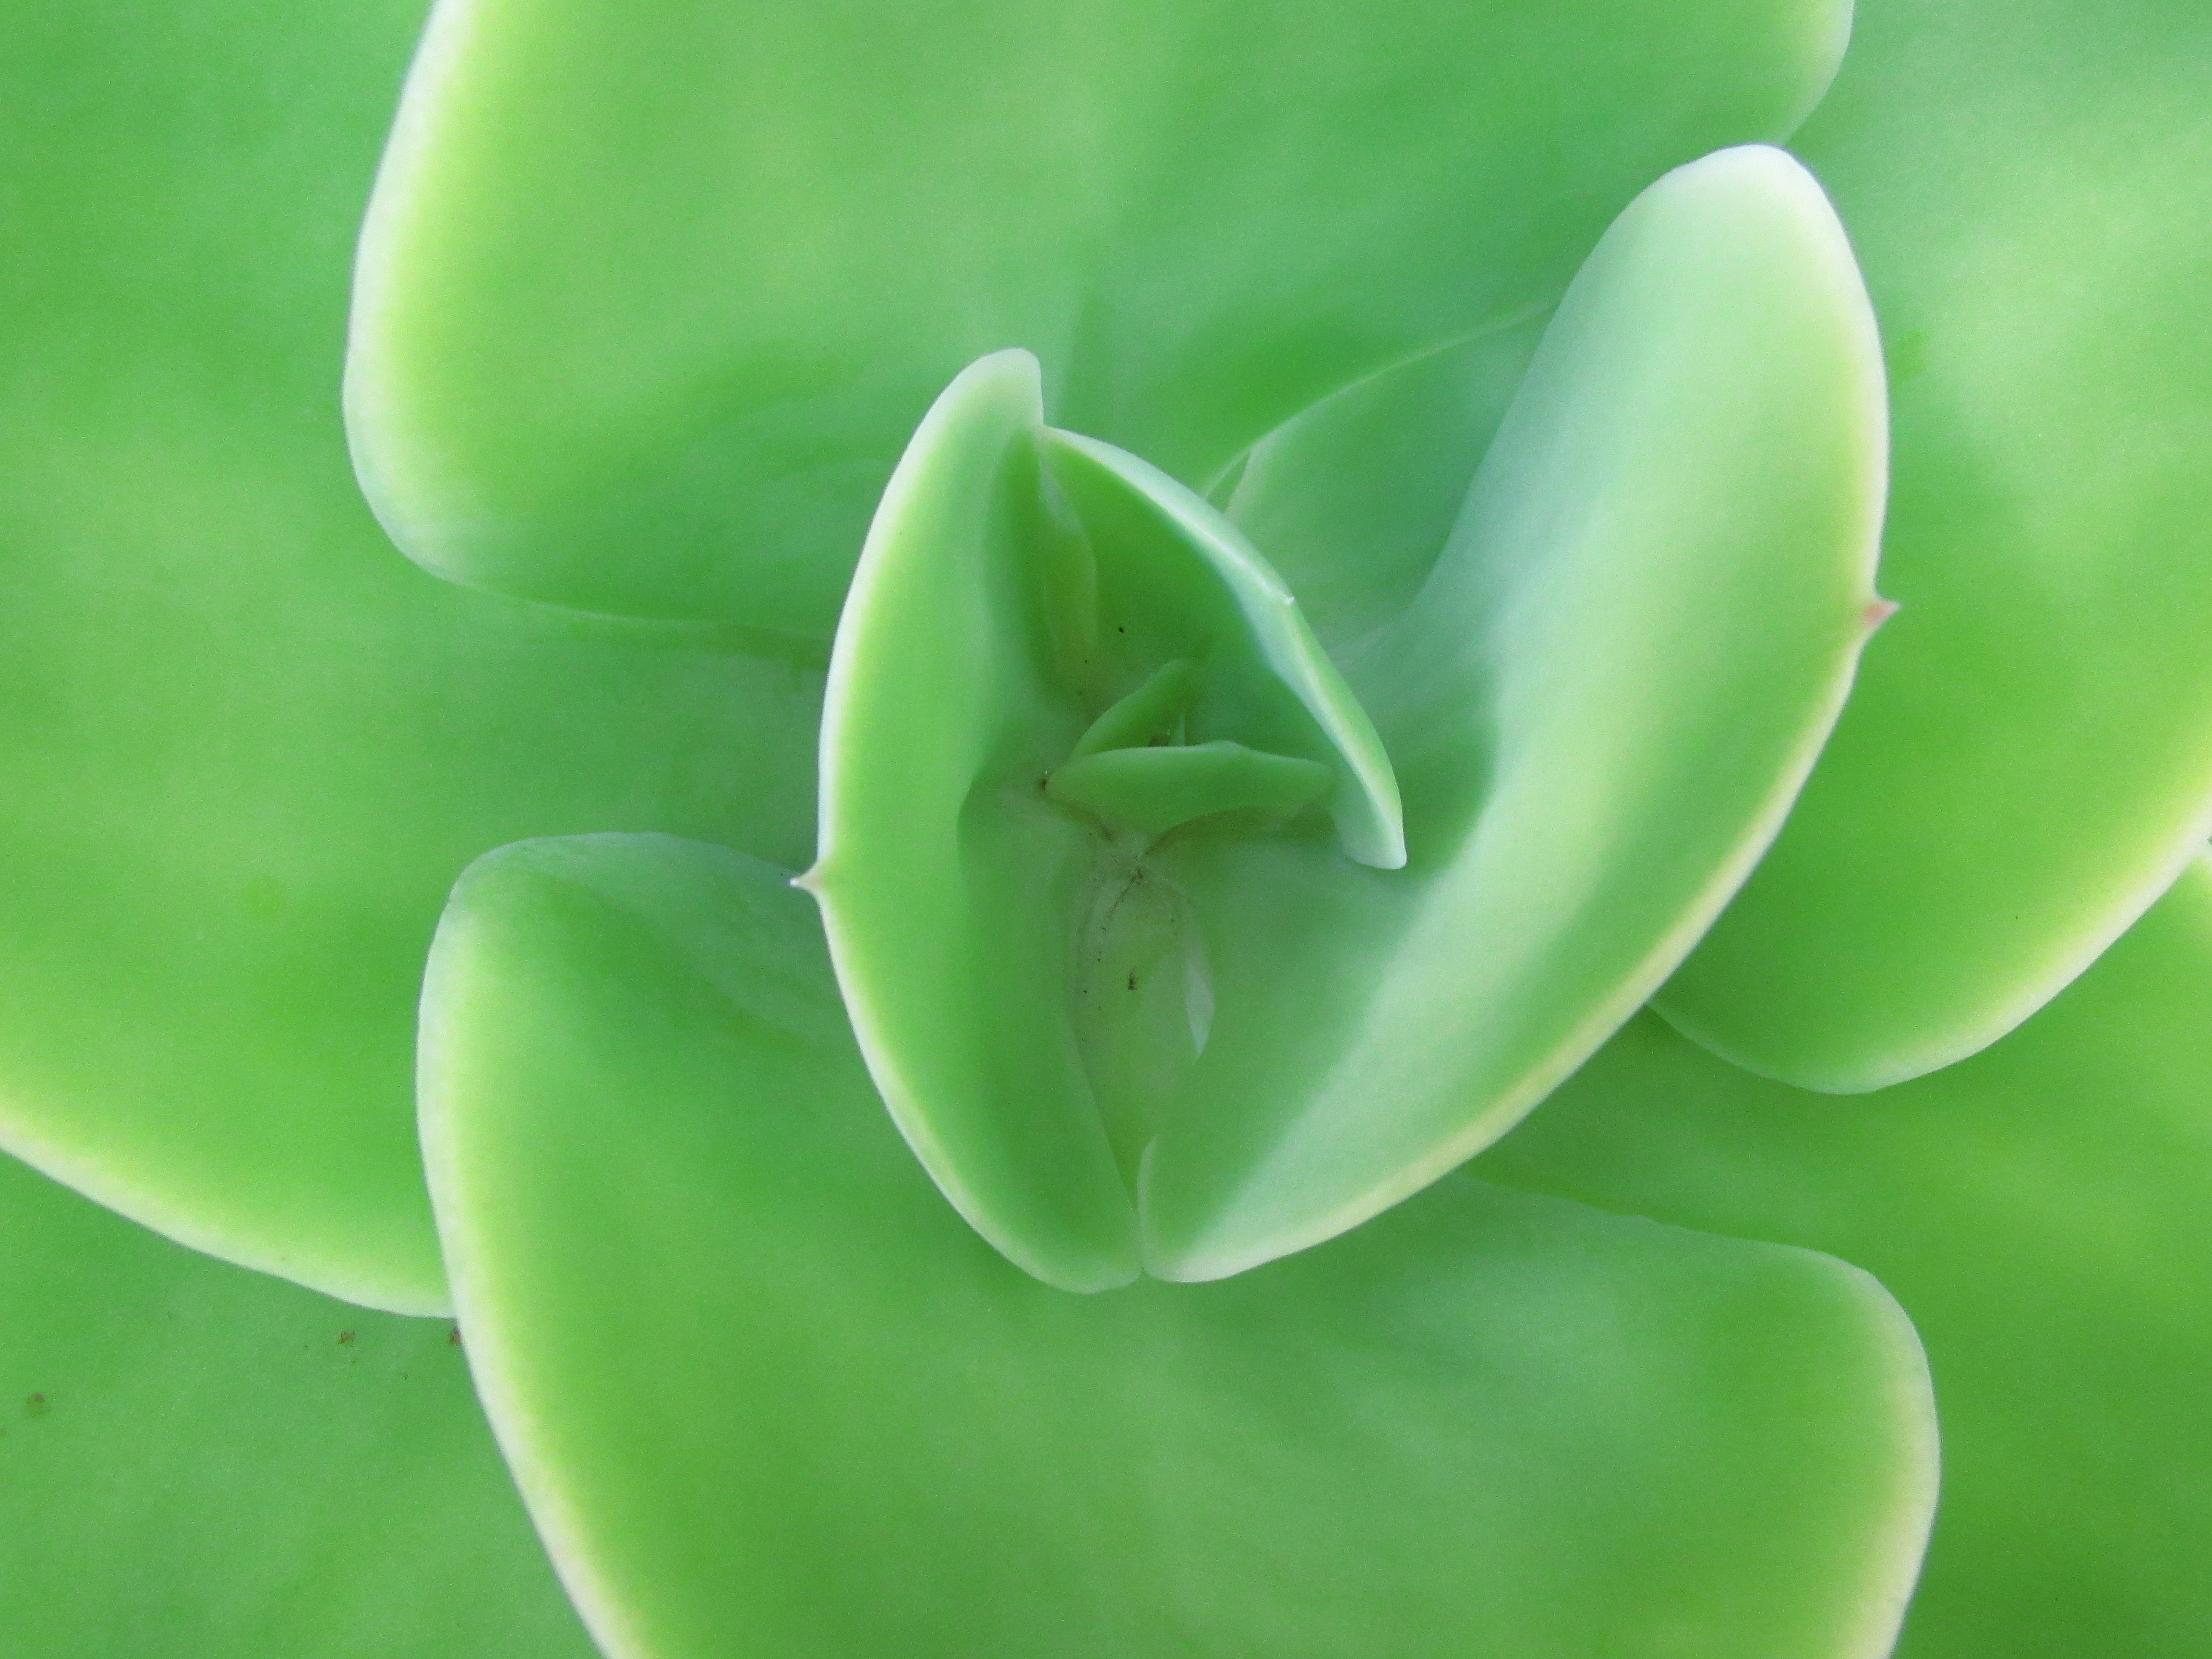
nature, plant, leaf, flower, petal, green, natural, fresh, botany, flora, close up, macro photography, flowering plant, plant stem, land plant